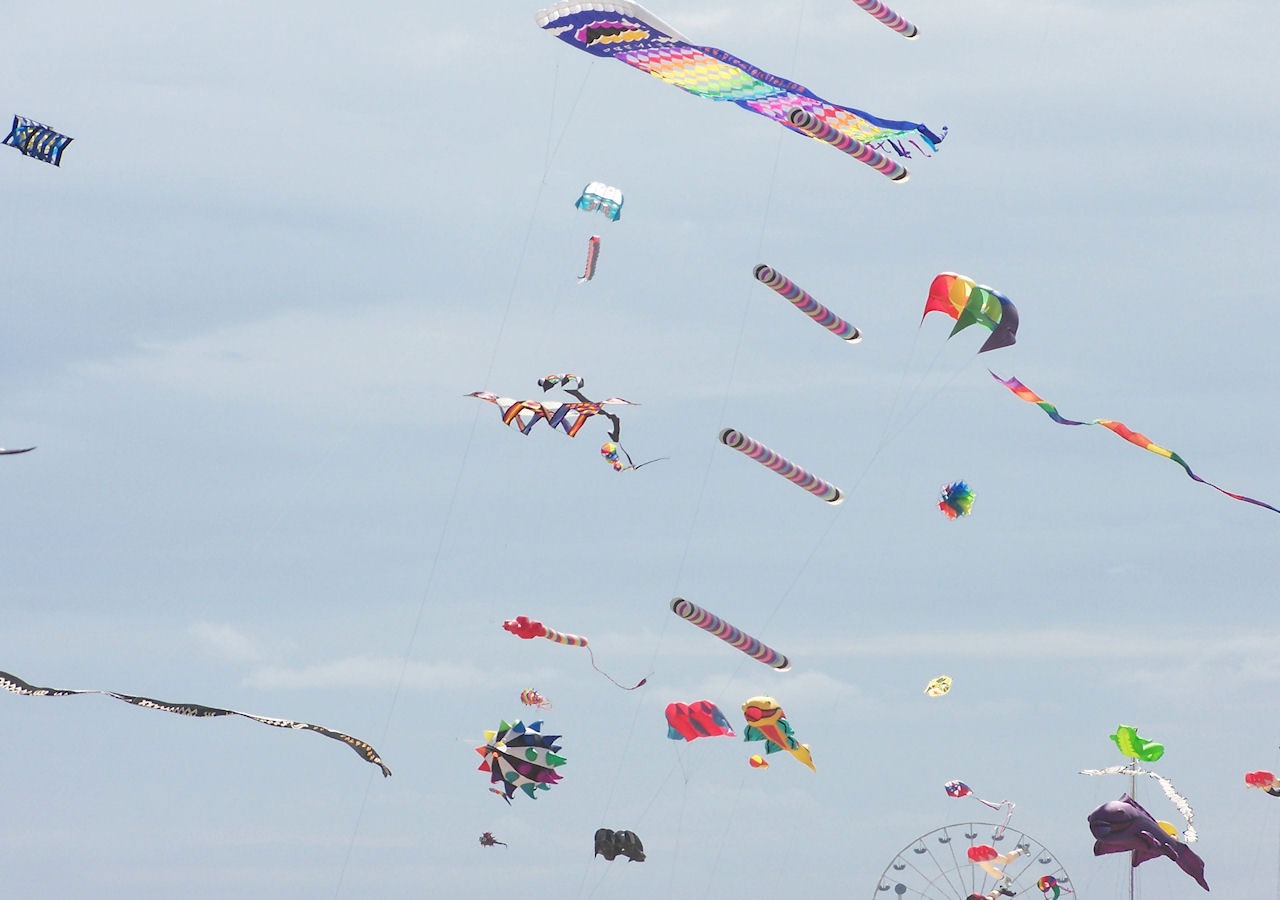
outdoor, wind, flying, kite, colorful, extreme sport, toy, fun, sports, kites, windsports, kite sports, individual sports, sport kite